Autograph

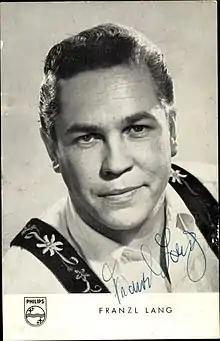
Picture of German yodeler Franzl Lang, autograph (likely for a fan's collection) at bottom.

Autograph collecting is the hobby of collecting autographs of famous persons. Some of the most popular categories of autograph subjects are presidents, military soldiers, athletes, movie stars, artists, social and religious leaders, scientists, astronauts, and authors.